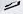
Number: 7